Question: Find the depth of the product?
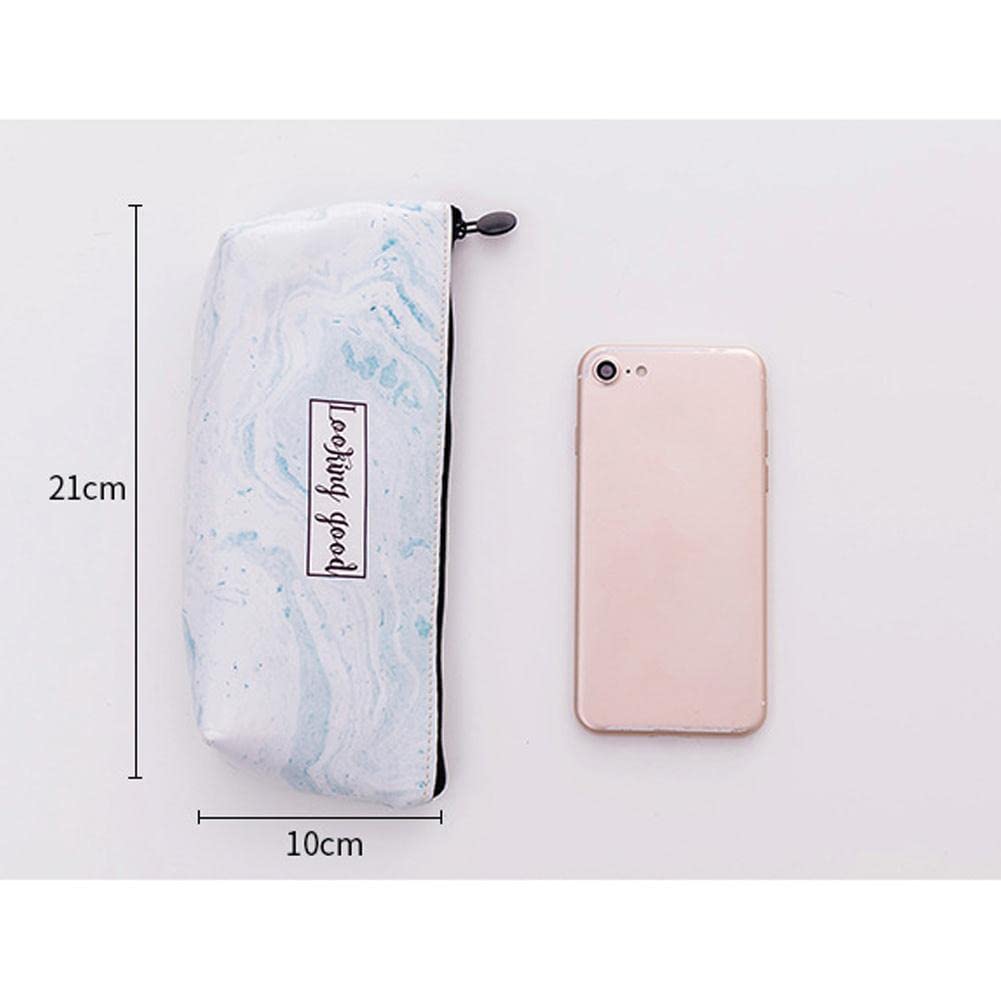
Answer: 10.0 centimetre